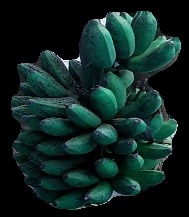
Variety: rasbale
Grade: grade3